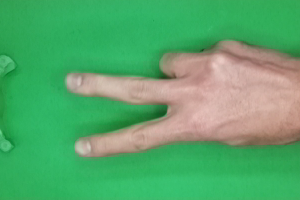
Label: scissors